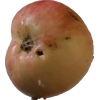
Label: Apple 10